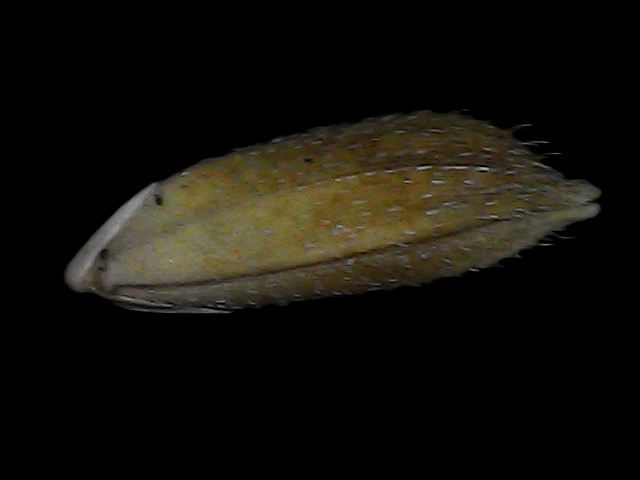
Rice variety: Bd93